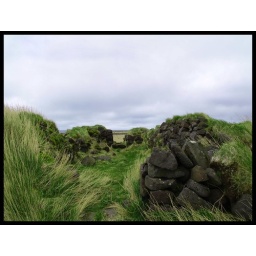
This weathered, abandoned house can be found near the lighthouse in Stafnes, south-western corner of Iceland.